Bayerische Oberlandbahn

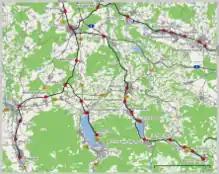
The routes served by the BOB south of Holzkirchen.

The three "BOB" lines run on part of what was the Bayerischen Maximiliansbahn as a combined train set from München Hauptbahnhof via the southern ring to Holzkirchen. In Holzkirchen, one of the DMUs splits off of the train, heading off to the east, running through Miesbach and Schliersee to Bayrischzell. The two remaining DMU continue on to Schaftlach where they separate again, with one DMU going to Lenggries via Bad Tölz, while the last DMU heads off towards the southeast to Tegernsee. The Tegernsee Line makes use of the tracks owned by the Tegernsee-Bahn, a private rail infrastructure provider.